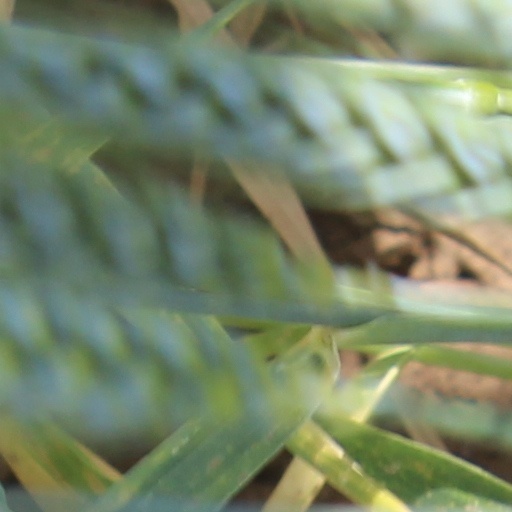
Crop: wheat